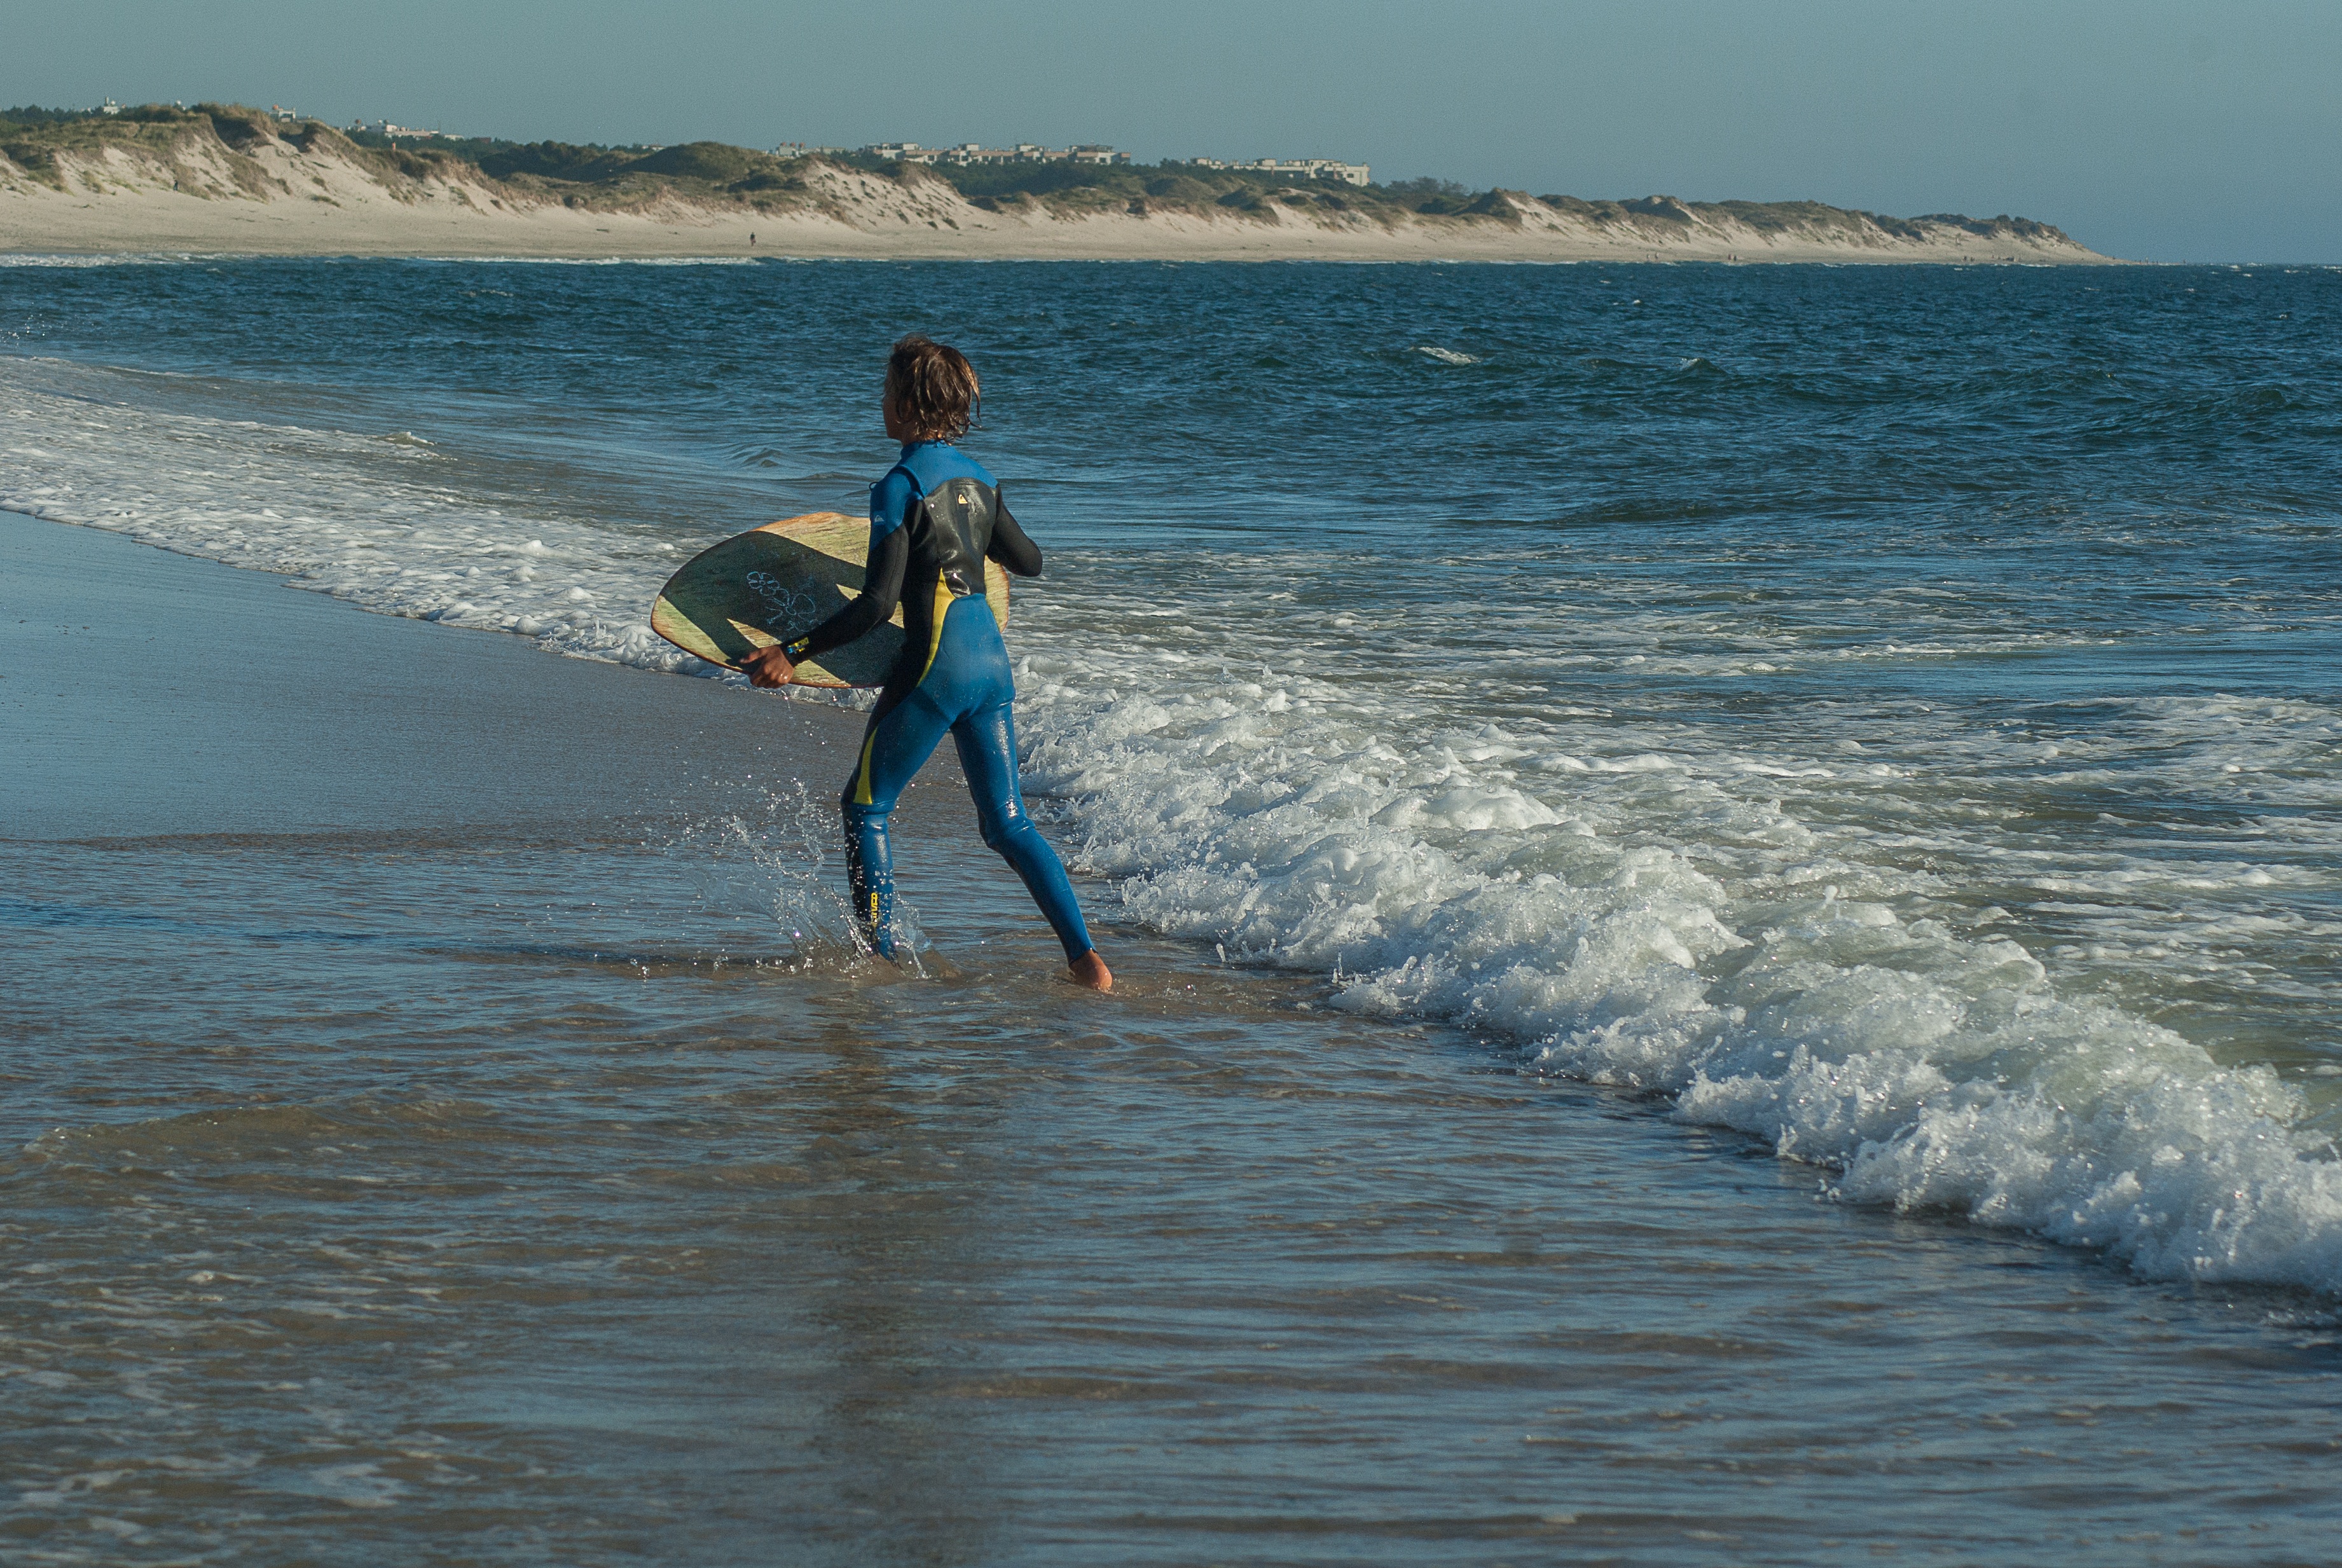
beach, sea, coast, water, ocean, shore, wave, surf, surfing, paddle, sports, skimboarding, skimboard, water sport, wind wave, boardsport, surfing equipment and supplies, surface water sports